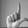
ASL letter: L